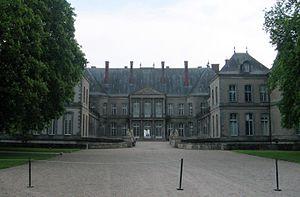
François de Bassompierre, marquis d'Haroué, né le 12 avril 1579, au château d'Haroué en Lorraine et mort le 12 octobre 1646 au château du duc de Vitry, en Brie, est un militaire et diplomate français. Il est fait maréchal de France en 1622.
Le château des Beauvau-Craon, dit château d'Haroué ou palais d'Haroué, est un château du XVIIIᵉ siècle situé dans une petite vallée au centre du village français d'Haroué, dans le Saintois, au sud de Nancy.